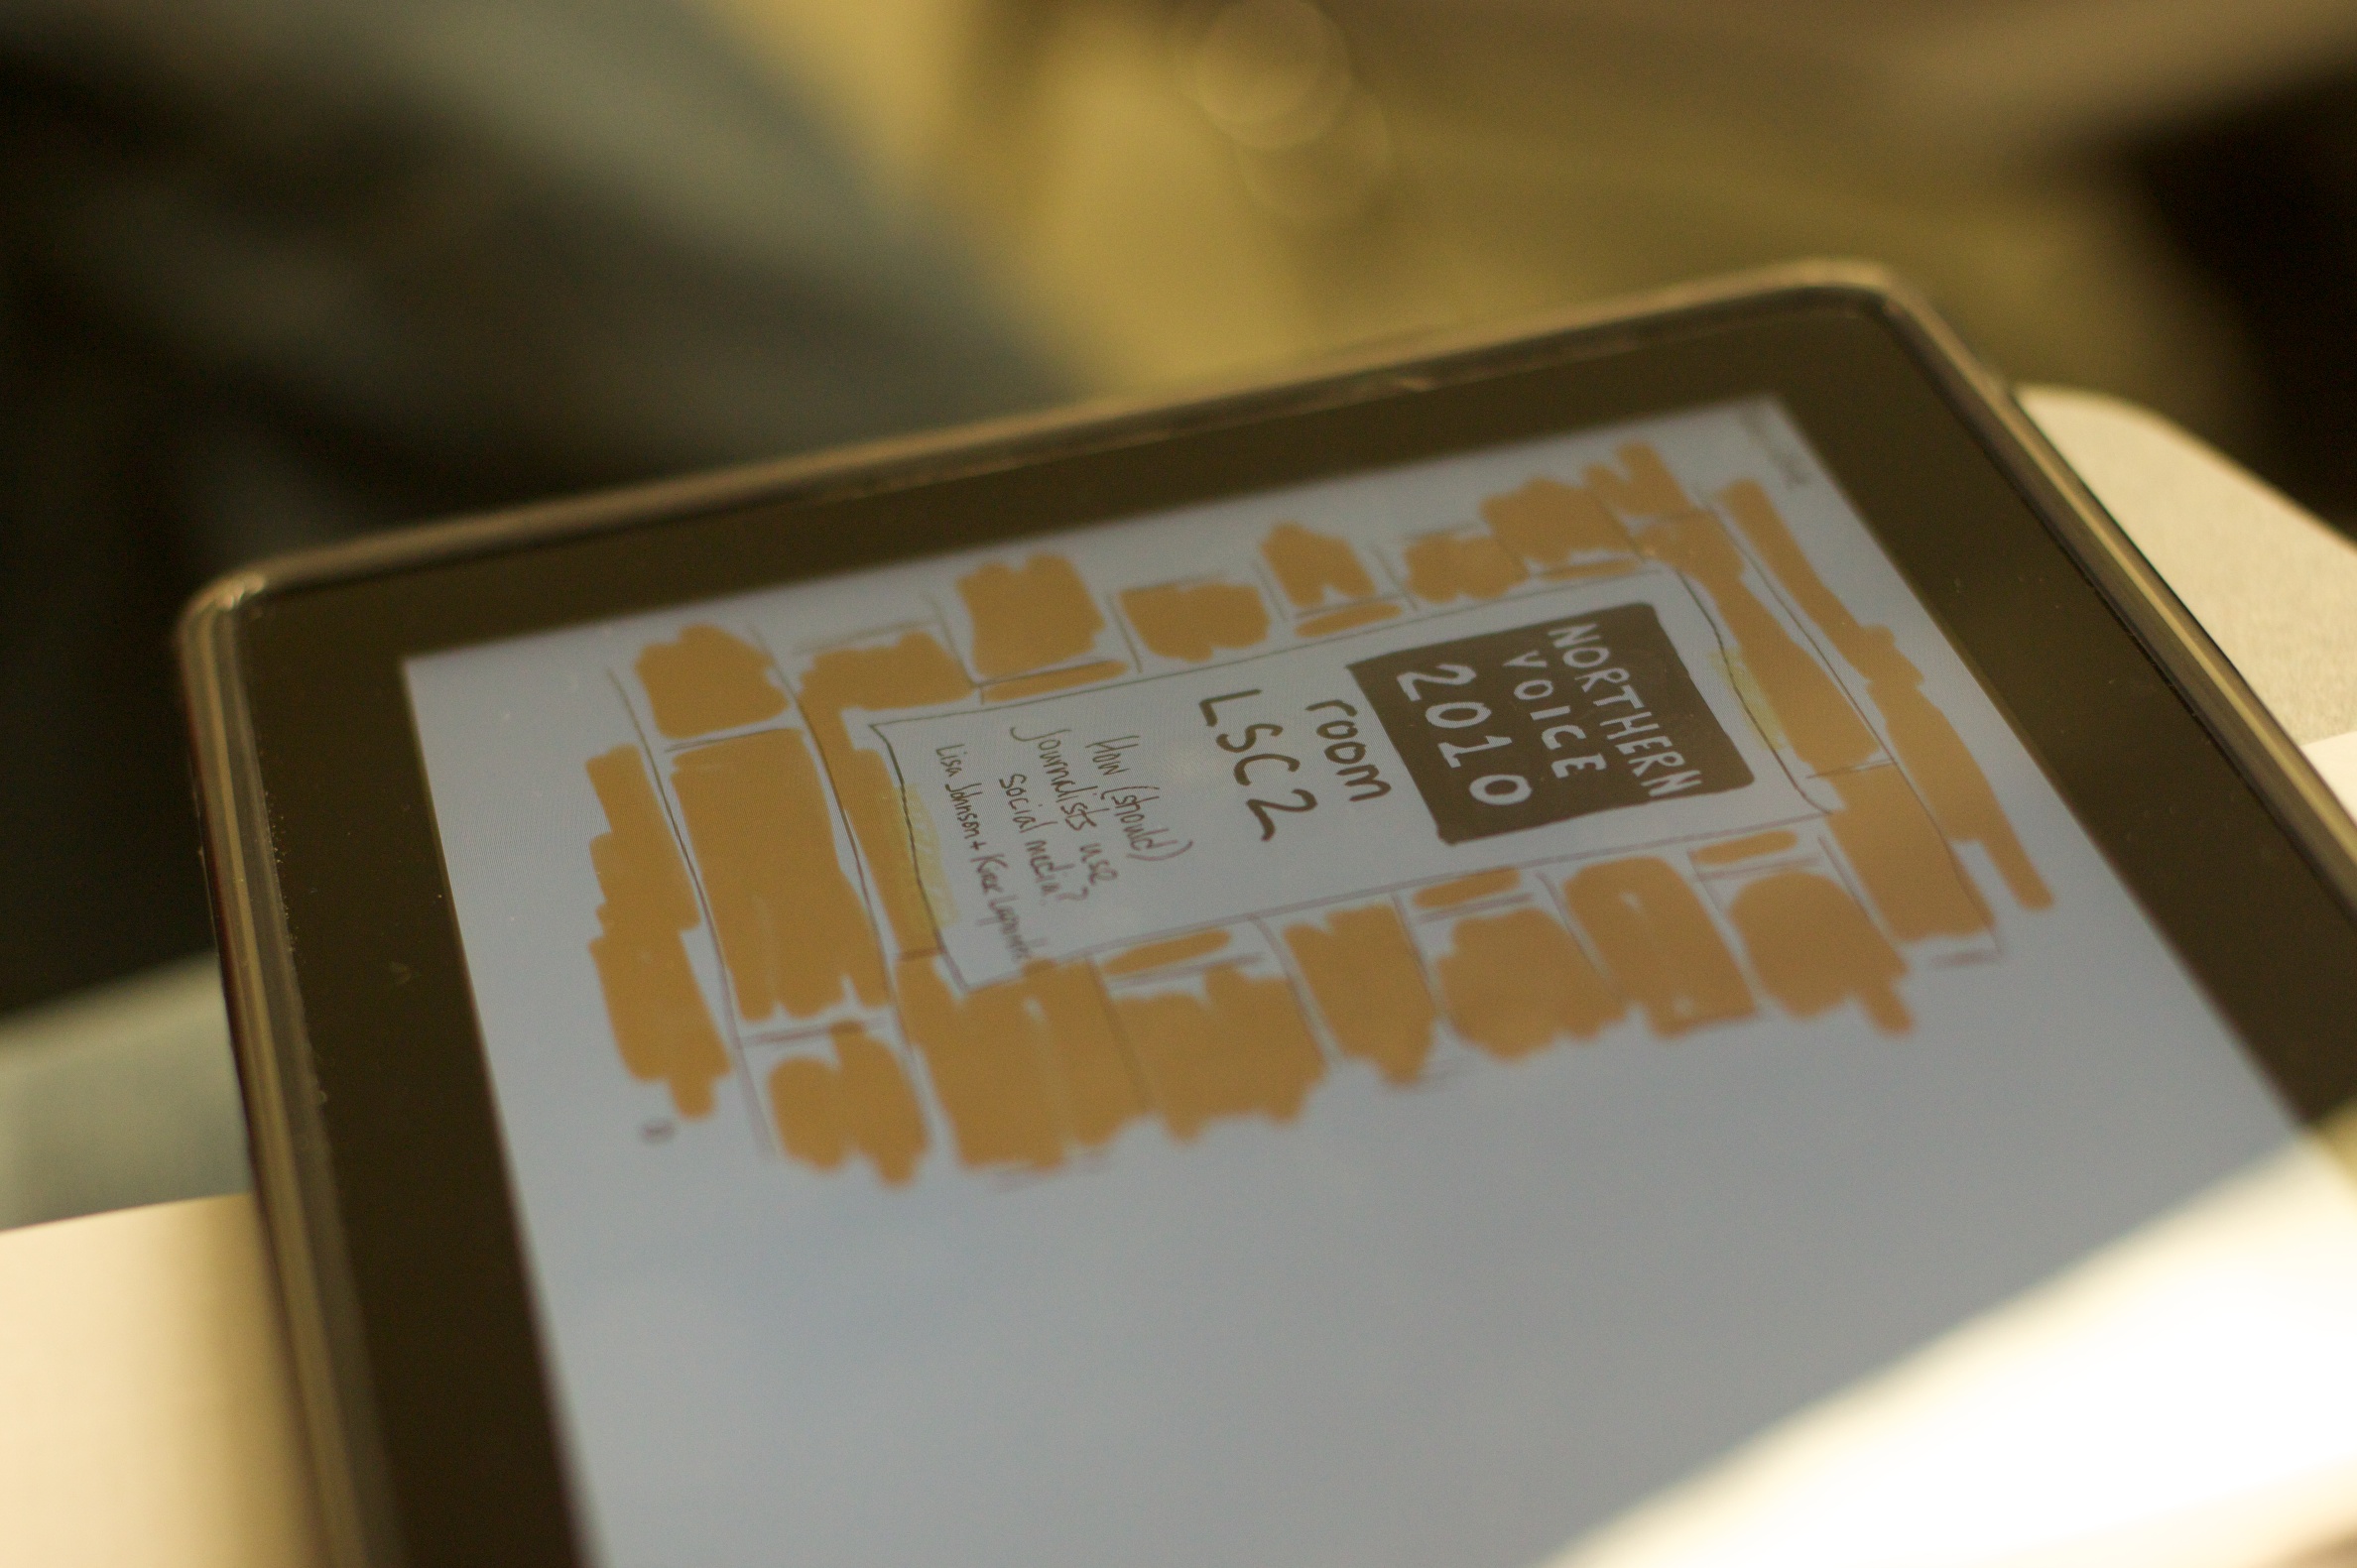
yellow, brand, art, gold, design, skin, shape, northernvoice10, northernvoice